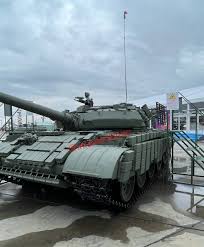
Label: Tank